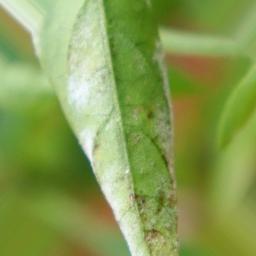
Label: powdery mildew